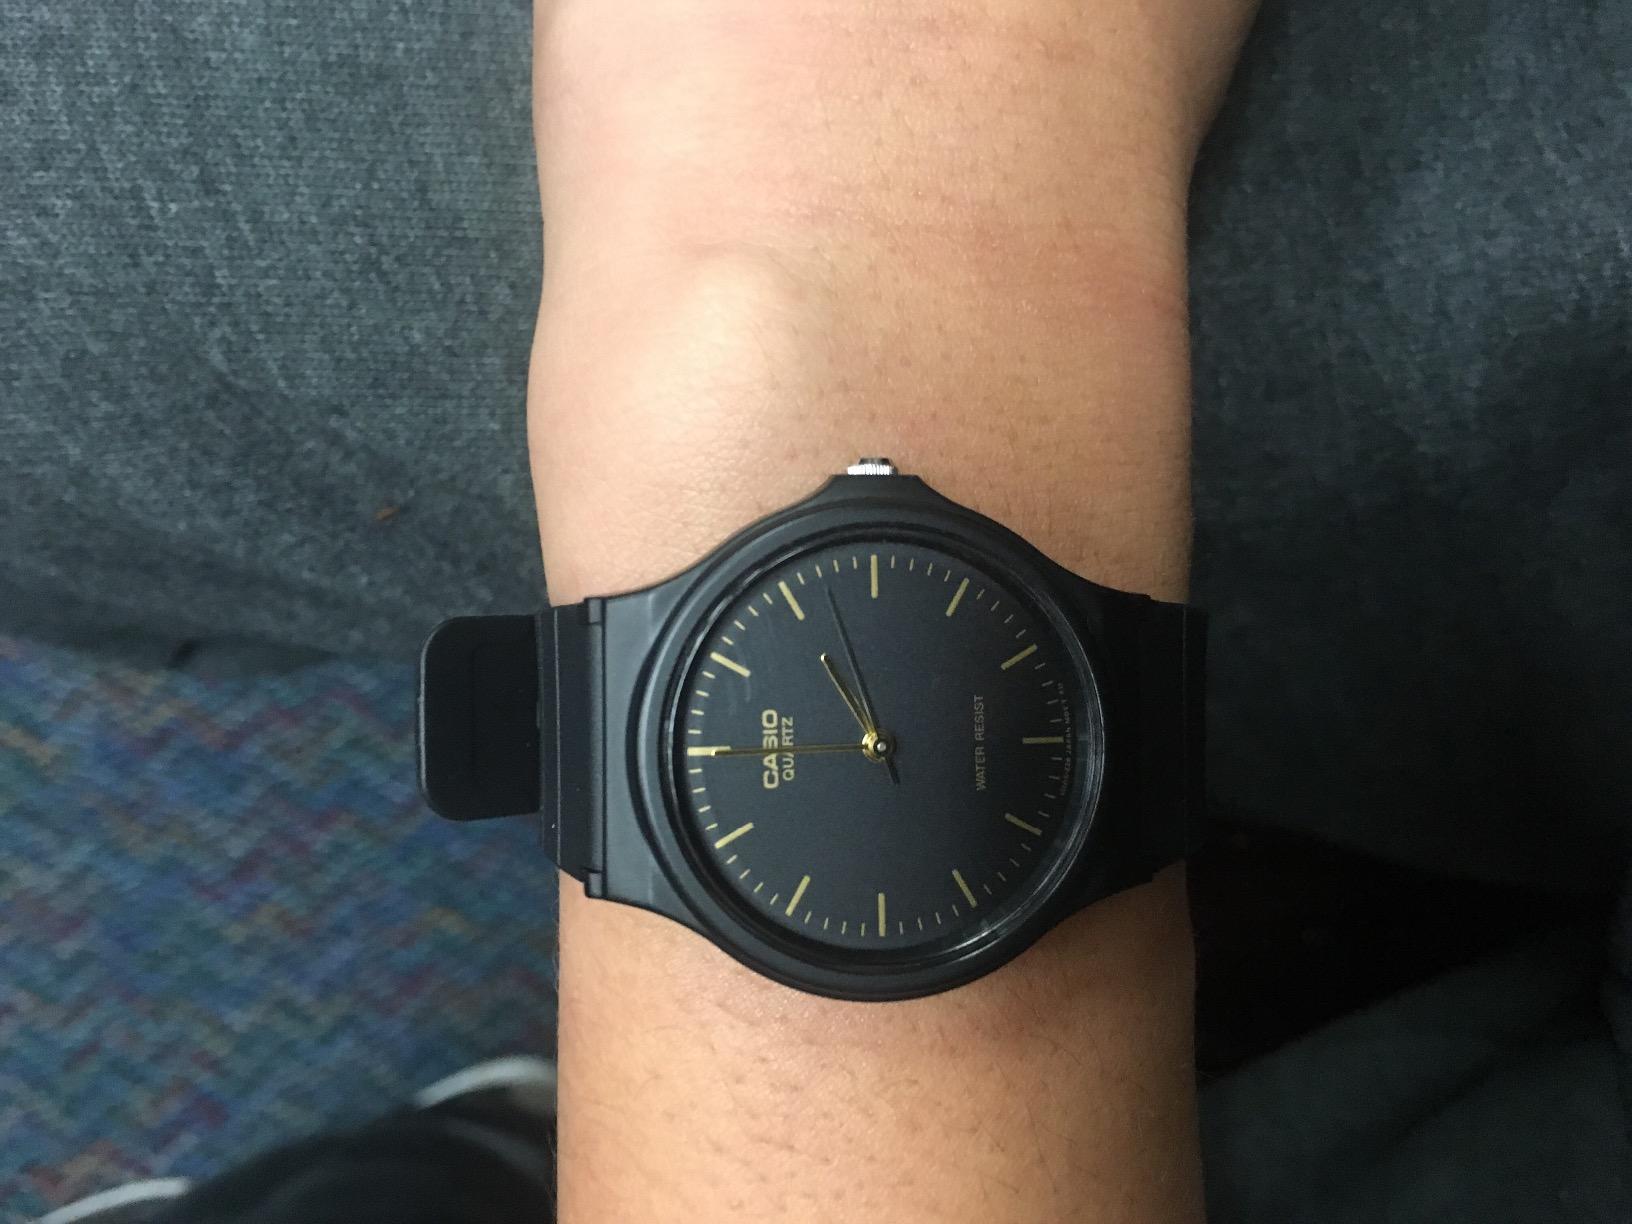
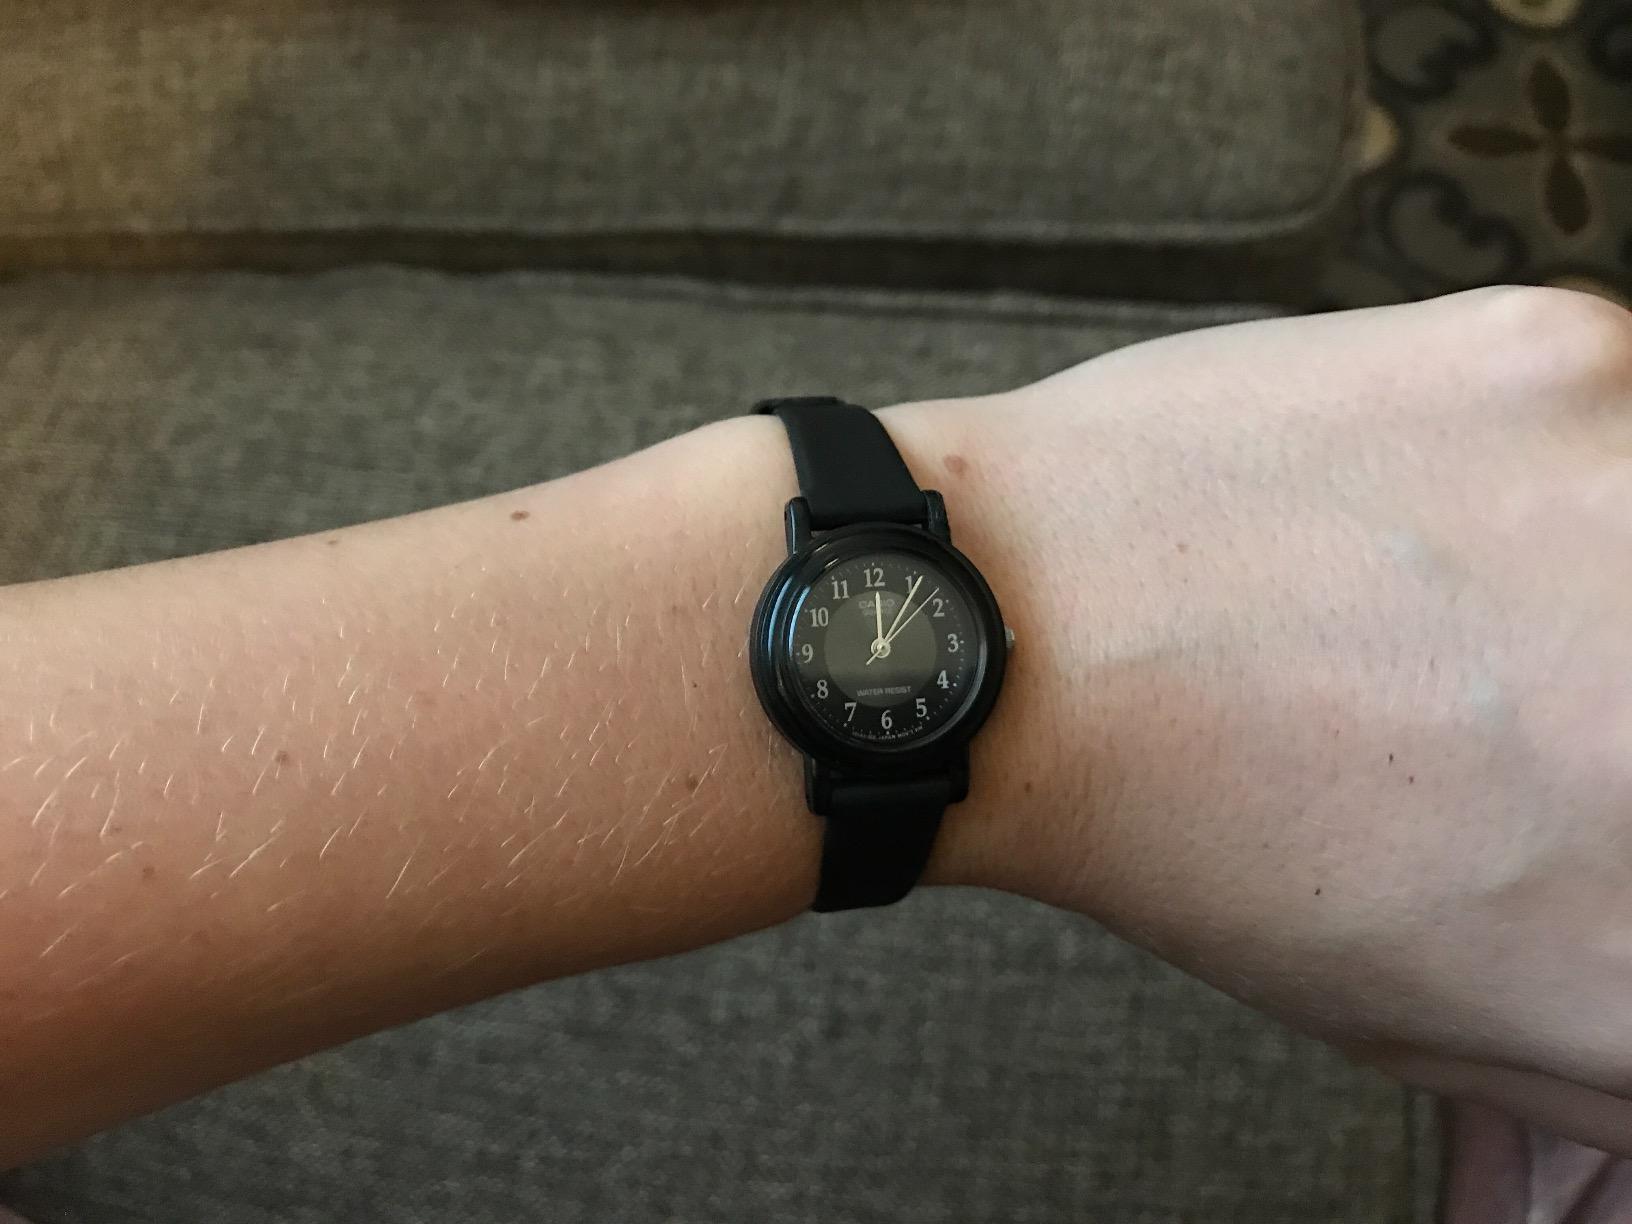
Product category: accessories_watch
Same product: no